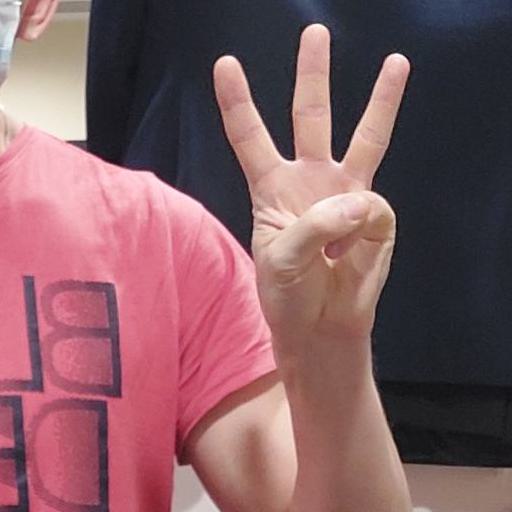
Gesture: three